LGBTQ rights in Israel

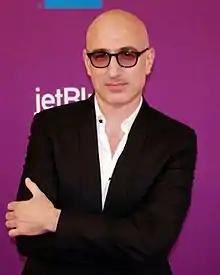
Israeli director Eytan Fox

Since the 1970s, there has been an active LGBTQ rights movement that has often affiliated itself with the Israeli feminist movement and various liberal and social democratic political parties. The oldest Israeli LGBTQ organization is The Aguda, founded in 1975.